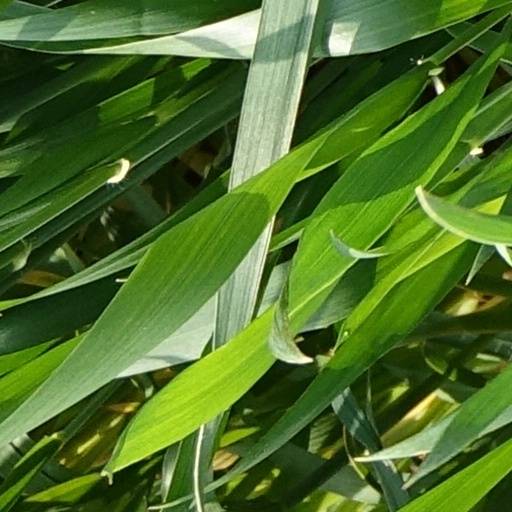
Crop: wheat